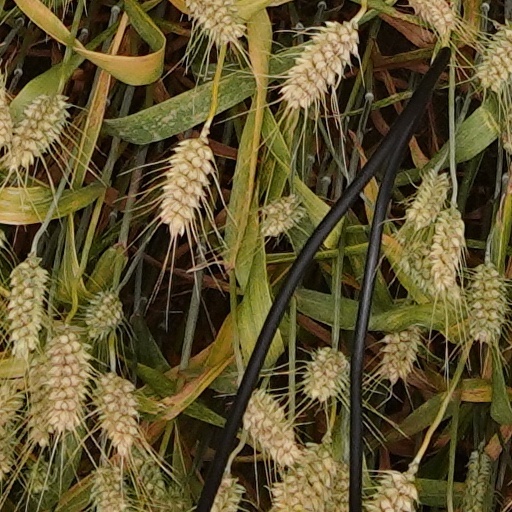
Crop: wheat